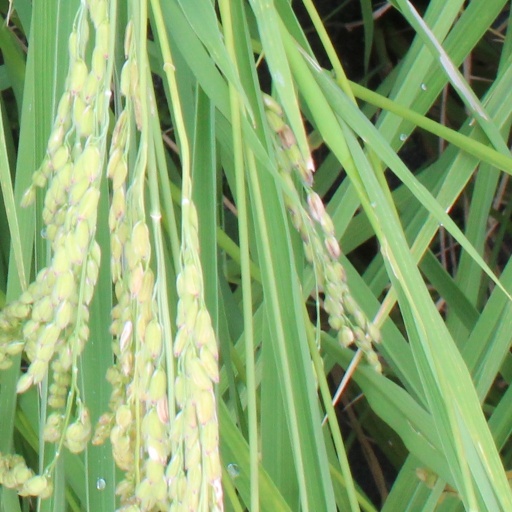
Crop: rice